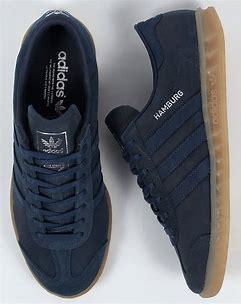
Brand: Adidas
Model: Hamburg